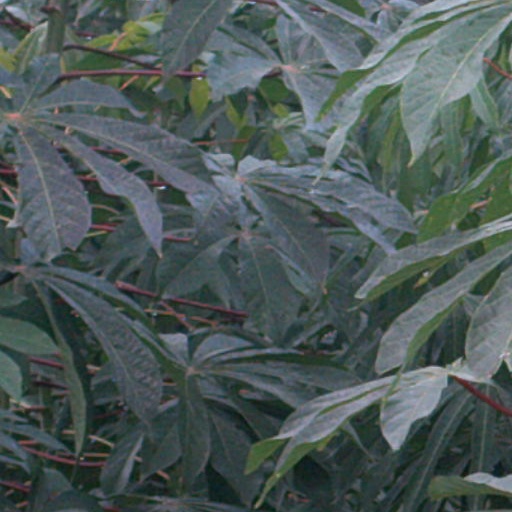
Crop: cassava